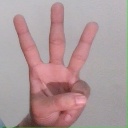
अक्षर: व